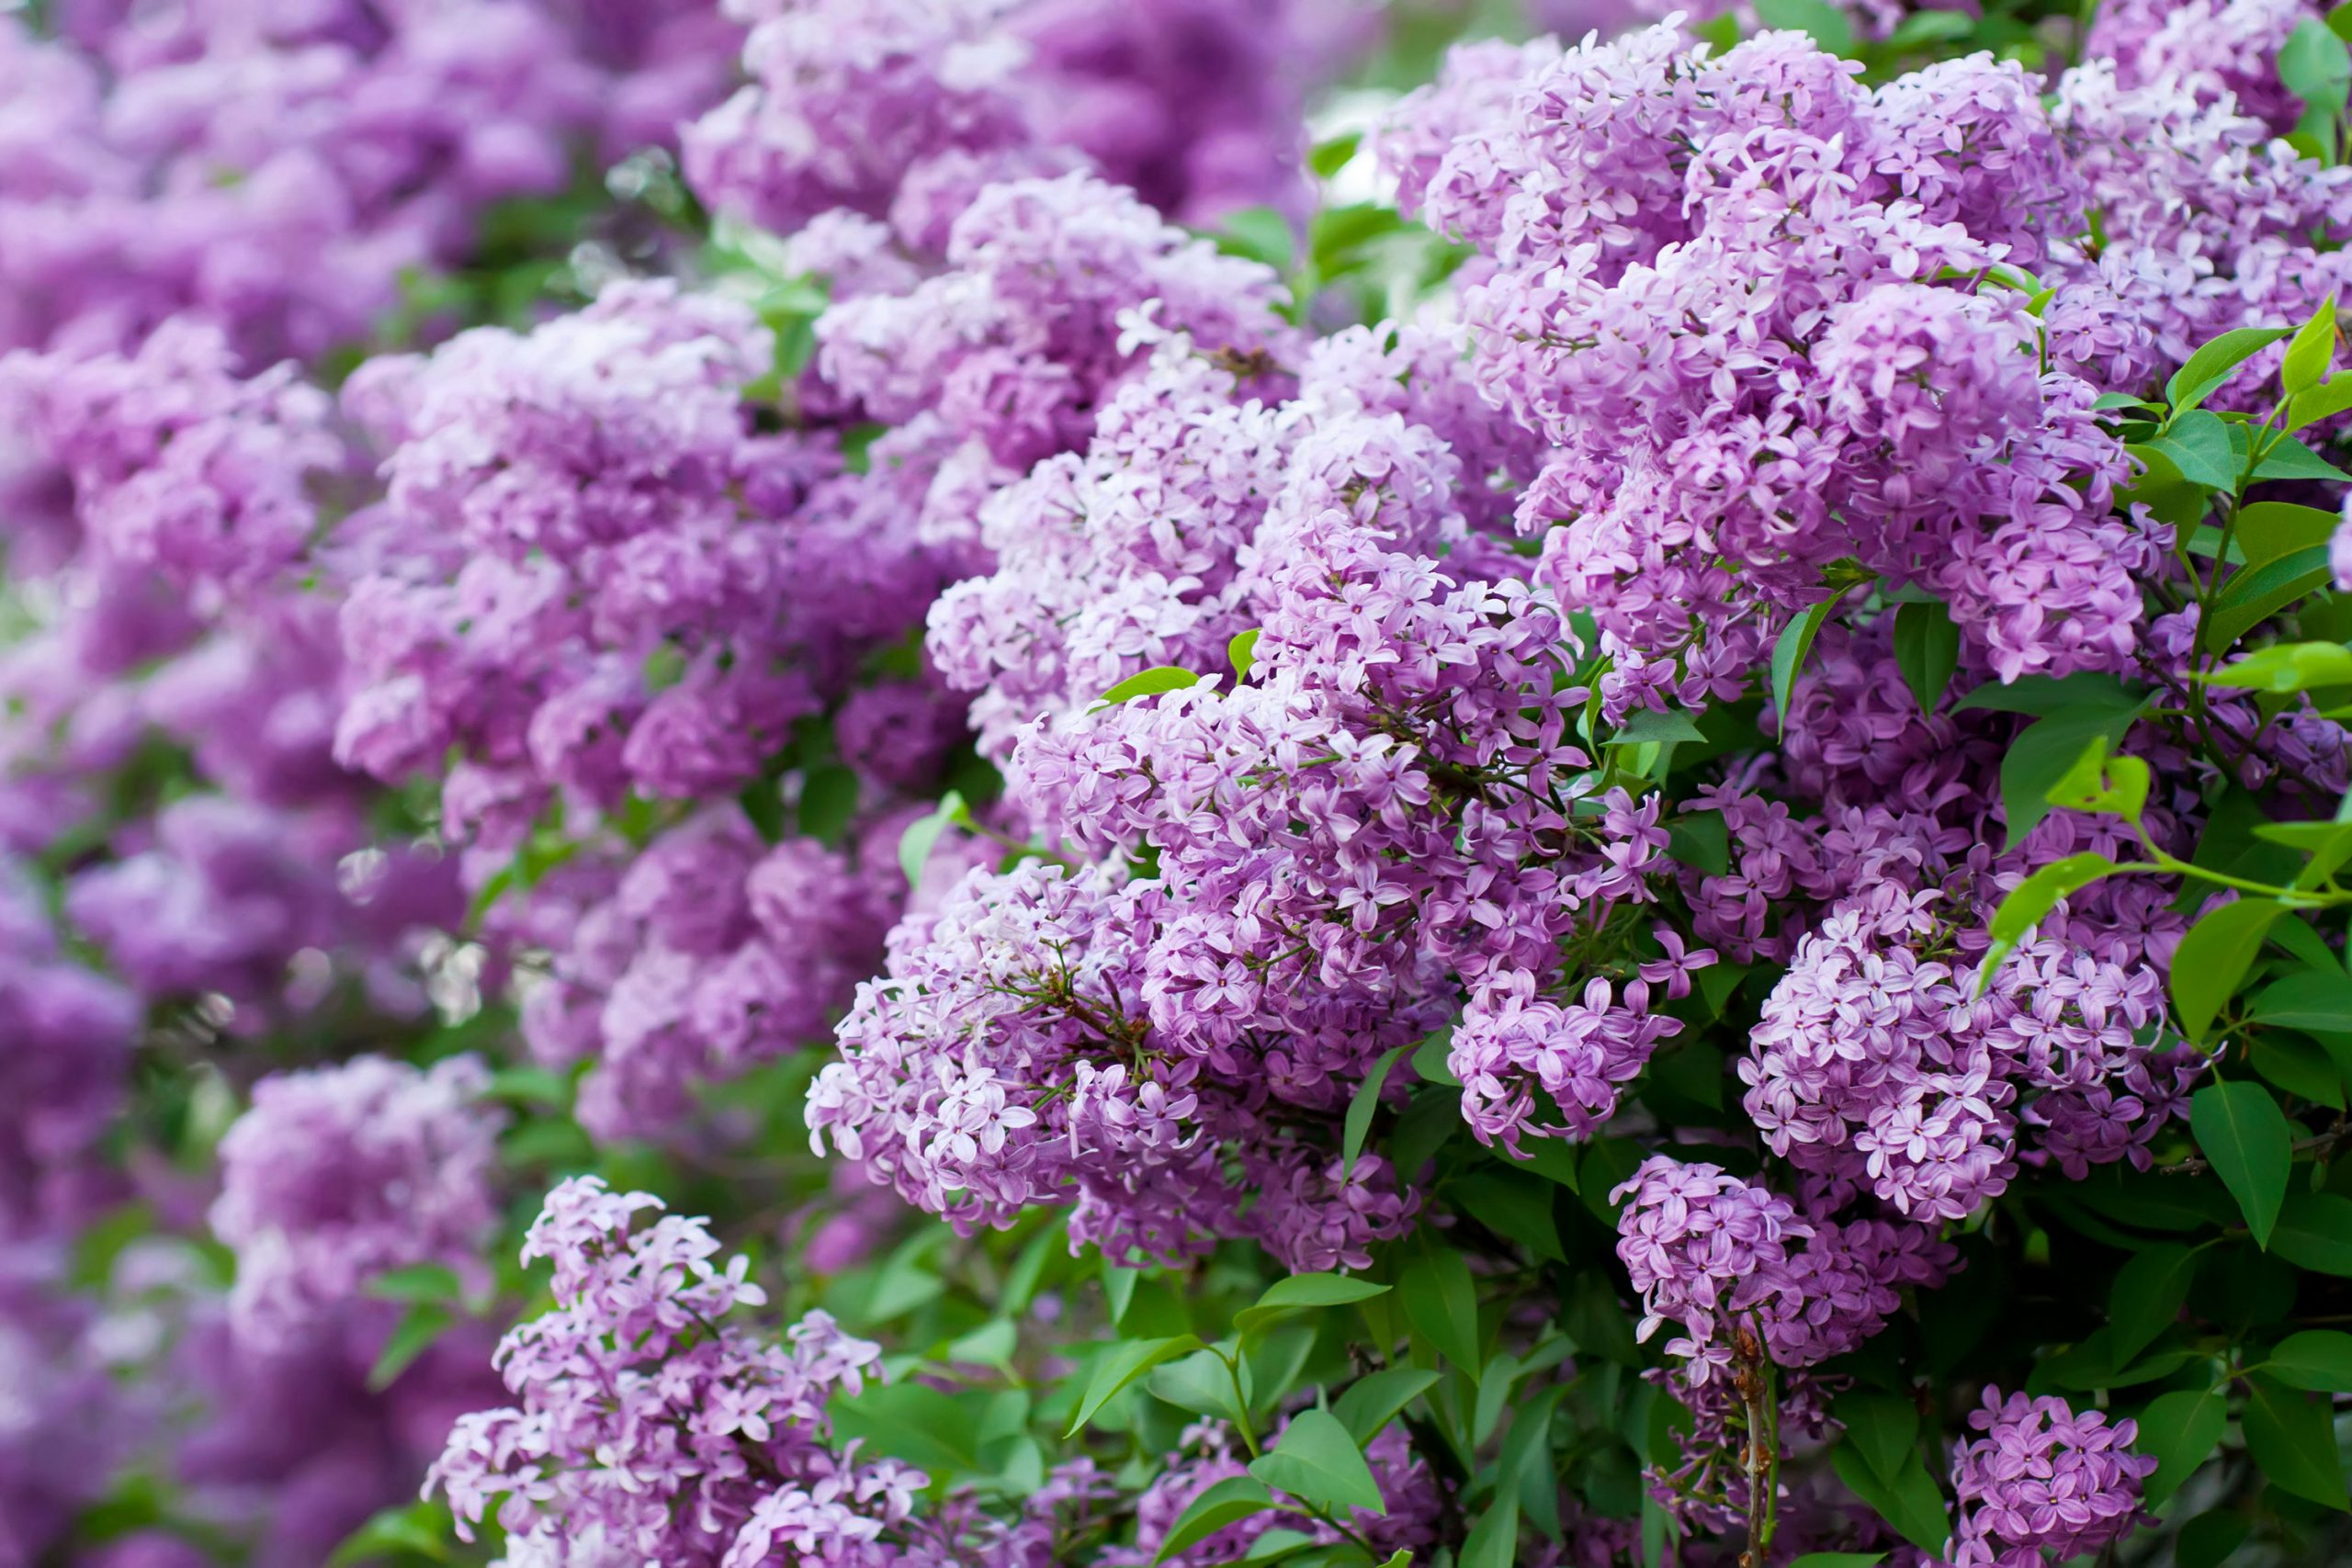
lilac, plant, flower, pink, purple, flora, spring, undercoat, shrub, lavender, pictures, petal, groundcover, flowering plant, annual plant, subshrub, magenta, herb, allium, garden, cornales, buddleia, hydrangea, hydrangeaceae, california lilac